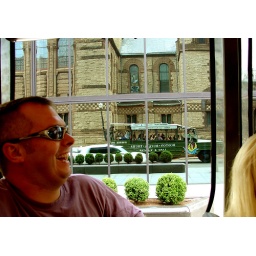
Reflection of the Duck and Trinity Church in the reflective glass of IM Pei's Hancock building - Boston, MA